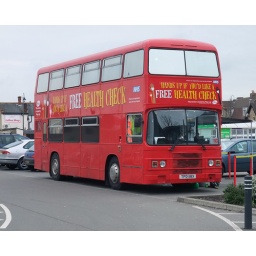
Health promotion bus seeking trade in Asda car park (I'm saying nothing)